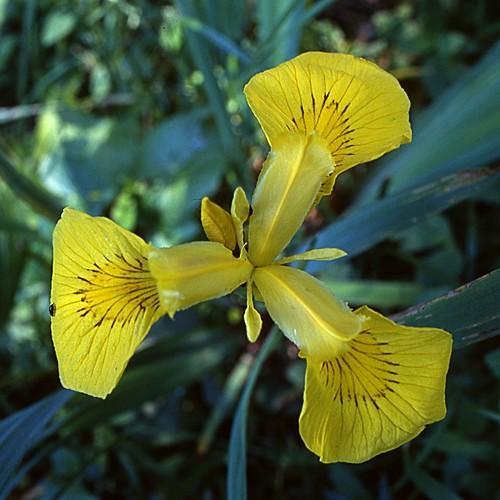
Label: yellow iris